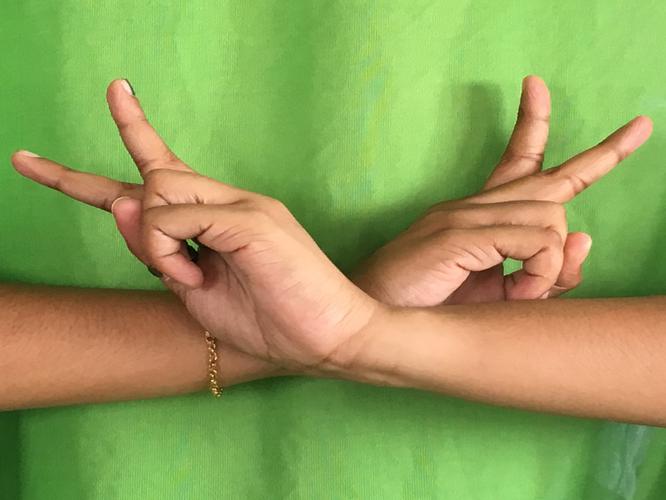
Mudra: Kartariswastika
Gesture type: double_hand